Neha Mehta

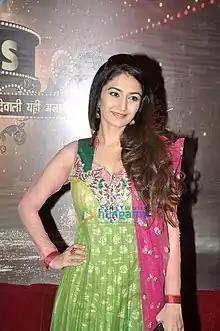
Mehta at ITA Awards, 2013

Mehta did Gujarati theatre for many years, with "Sahebji" being one of her notable work. Mehta made her acting debut in 1998 with "Deewar". Her first lead role came with Zee TV's "Dollar Bahu" in 2001, where she played Vaishali. From 2002 to 2003 she played the title role of Saroj Chopra in STAR Plus TV serial "Bhabhi".